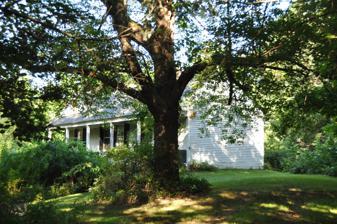
Building: Lewis Tower House
Country: United States of America
Year built: 1825
Historic house in Rhode Island, United States United States historic place Lewis Tower House U.S. National Register of Historic Places Show map of Rhode Island Show map of the United States Location 2199 Mendon Road, Cumberland, Rhode Island Coordinates 41°57′14″N 71°26′33″W / 41.95389°N 71.44250°W / 41.95389; -71.44250 Built 1825 Architectural style Federal NRHP reference No. 82000010 Added to NRHP August 30, 1982 The Lewis Tower House is an historic house in Cumberland, Rhode Island . Built c. 1825, it is a Federal style house that is two-and-one-half-stories with a flank gable roof and an L-plan. The house is set into a small hill and has a one-and-one half-story, gabled ell at the rear. An original, two-story, hip-roof veranda extends across the front; its second story level continues along the side and ell. The veranda roof slope is integral with those of the main house and ell. There is a central entrance on each story in the five- bay facade beneath the veranda ; the second-story entrance has sidelights and decorative trim. The house was probably standing when Lewis Tower purchased a 19-acre farmstead here from Philip Thomas in 1833. The house was added to the National Register of Historic Places in 1982. See also National Register of Historic Places listings in Providence County, Rhode Island References